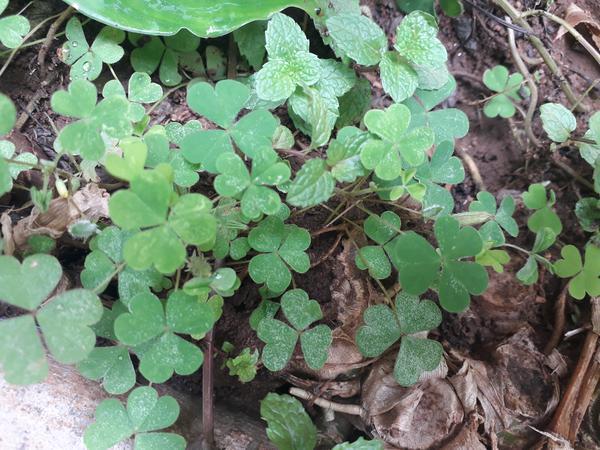
Plant: Wood_sorel